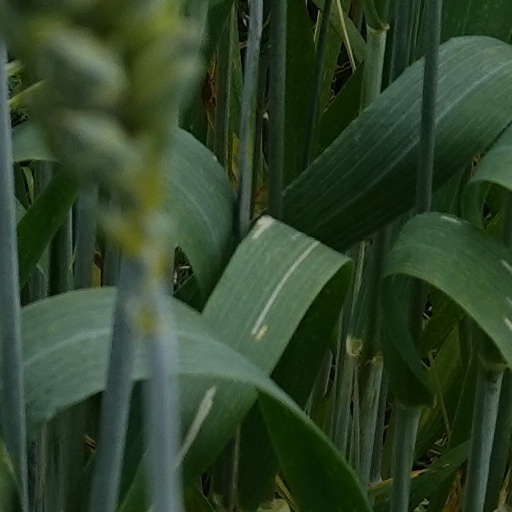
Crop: wheat